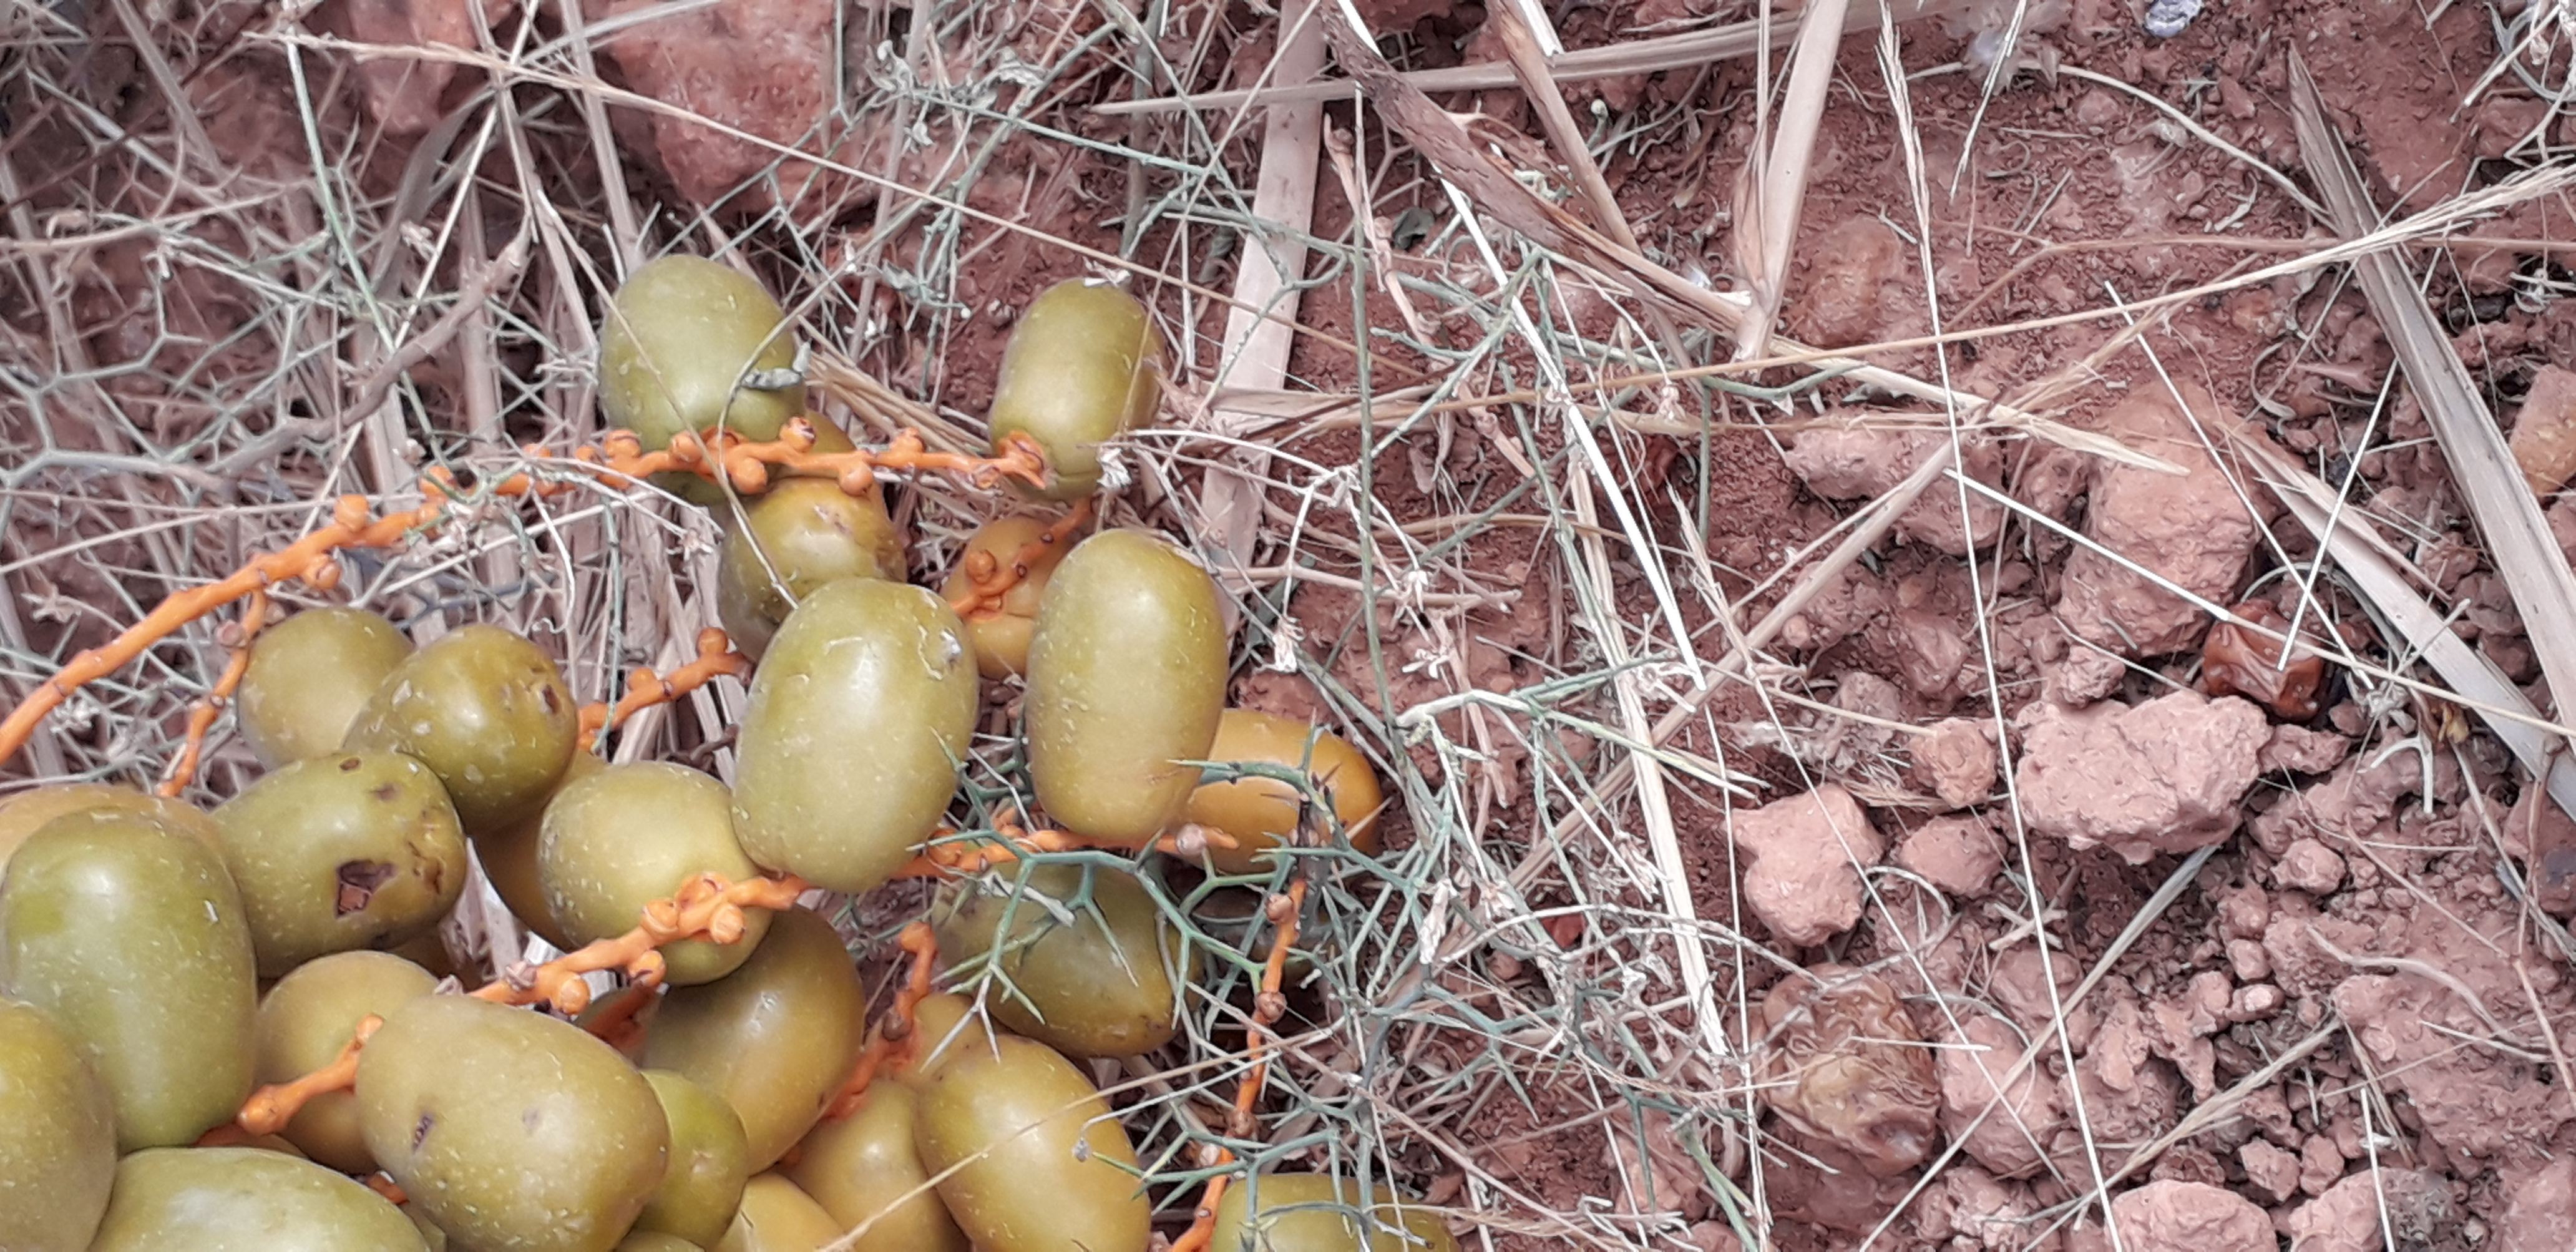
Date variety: Boufagous